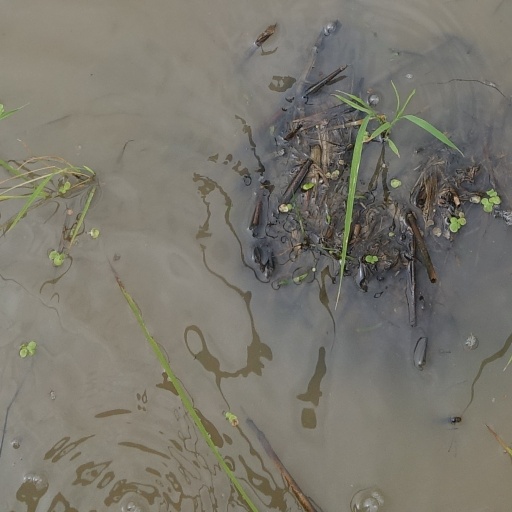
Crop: rice